Kerenina Sunny Halim

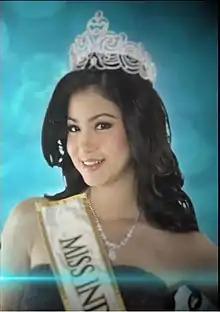
Halim in the Miss Indonesia 2009 TV-commercial

Kerenina Sunny Halim (also spelled Karenina; born in Jakarta, 13 June 1986) is an Indonesian-American model and beauty pageant titleholder who was crowned Miss Indonesia (DKI Jakarta) 2009. She represented Indonesia at the Miss World 2009 in South Africa in November–December the same year.